Prahran

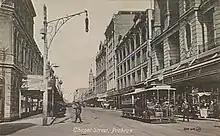
Chapel Street scene c1915. The large building second from the right between Read's Store and the Love & Lewis building was the Charles Moore and Co. department store (built 1903-1906 prior to the construction of Read's Emporium) which was demolished in the 1960s to make way for single storey carpark.

The Prahran Brotherhood (1910–1919) was a men-only pressure group aiming at raising the status of the district. Ostensibly non-sectarian but closely associated with the Congregational Church, it opposed gambling, wine bars opening on Sundays, and preference to unionists.